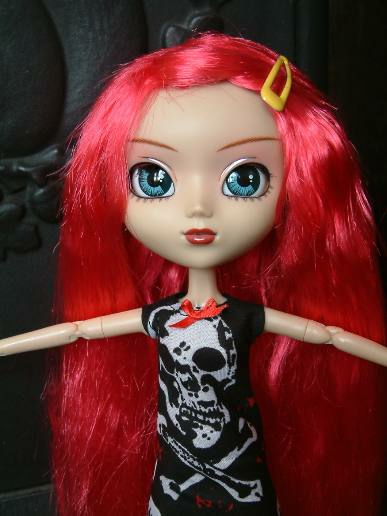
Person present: No